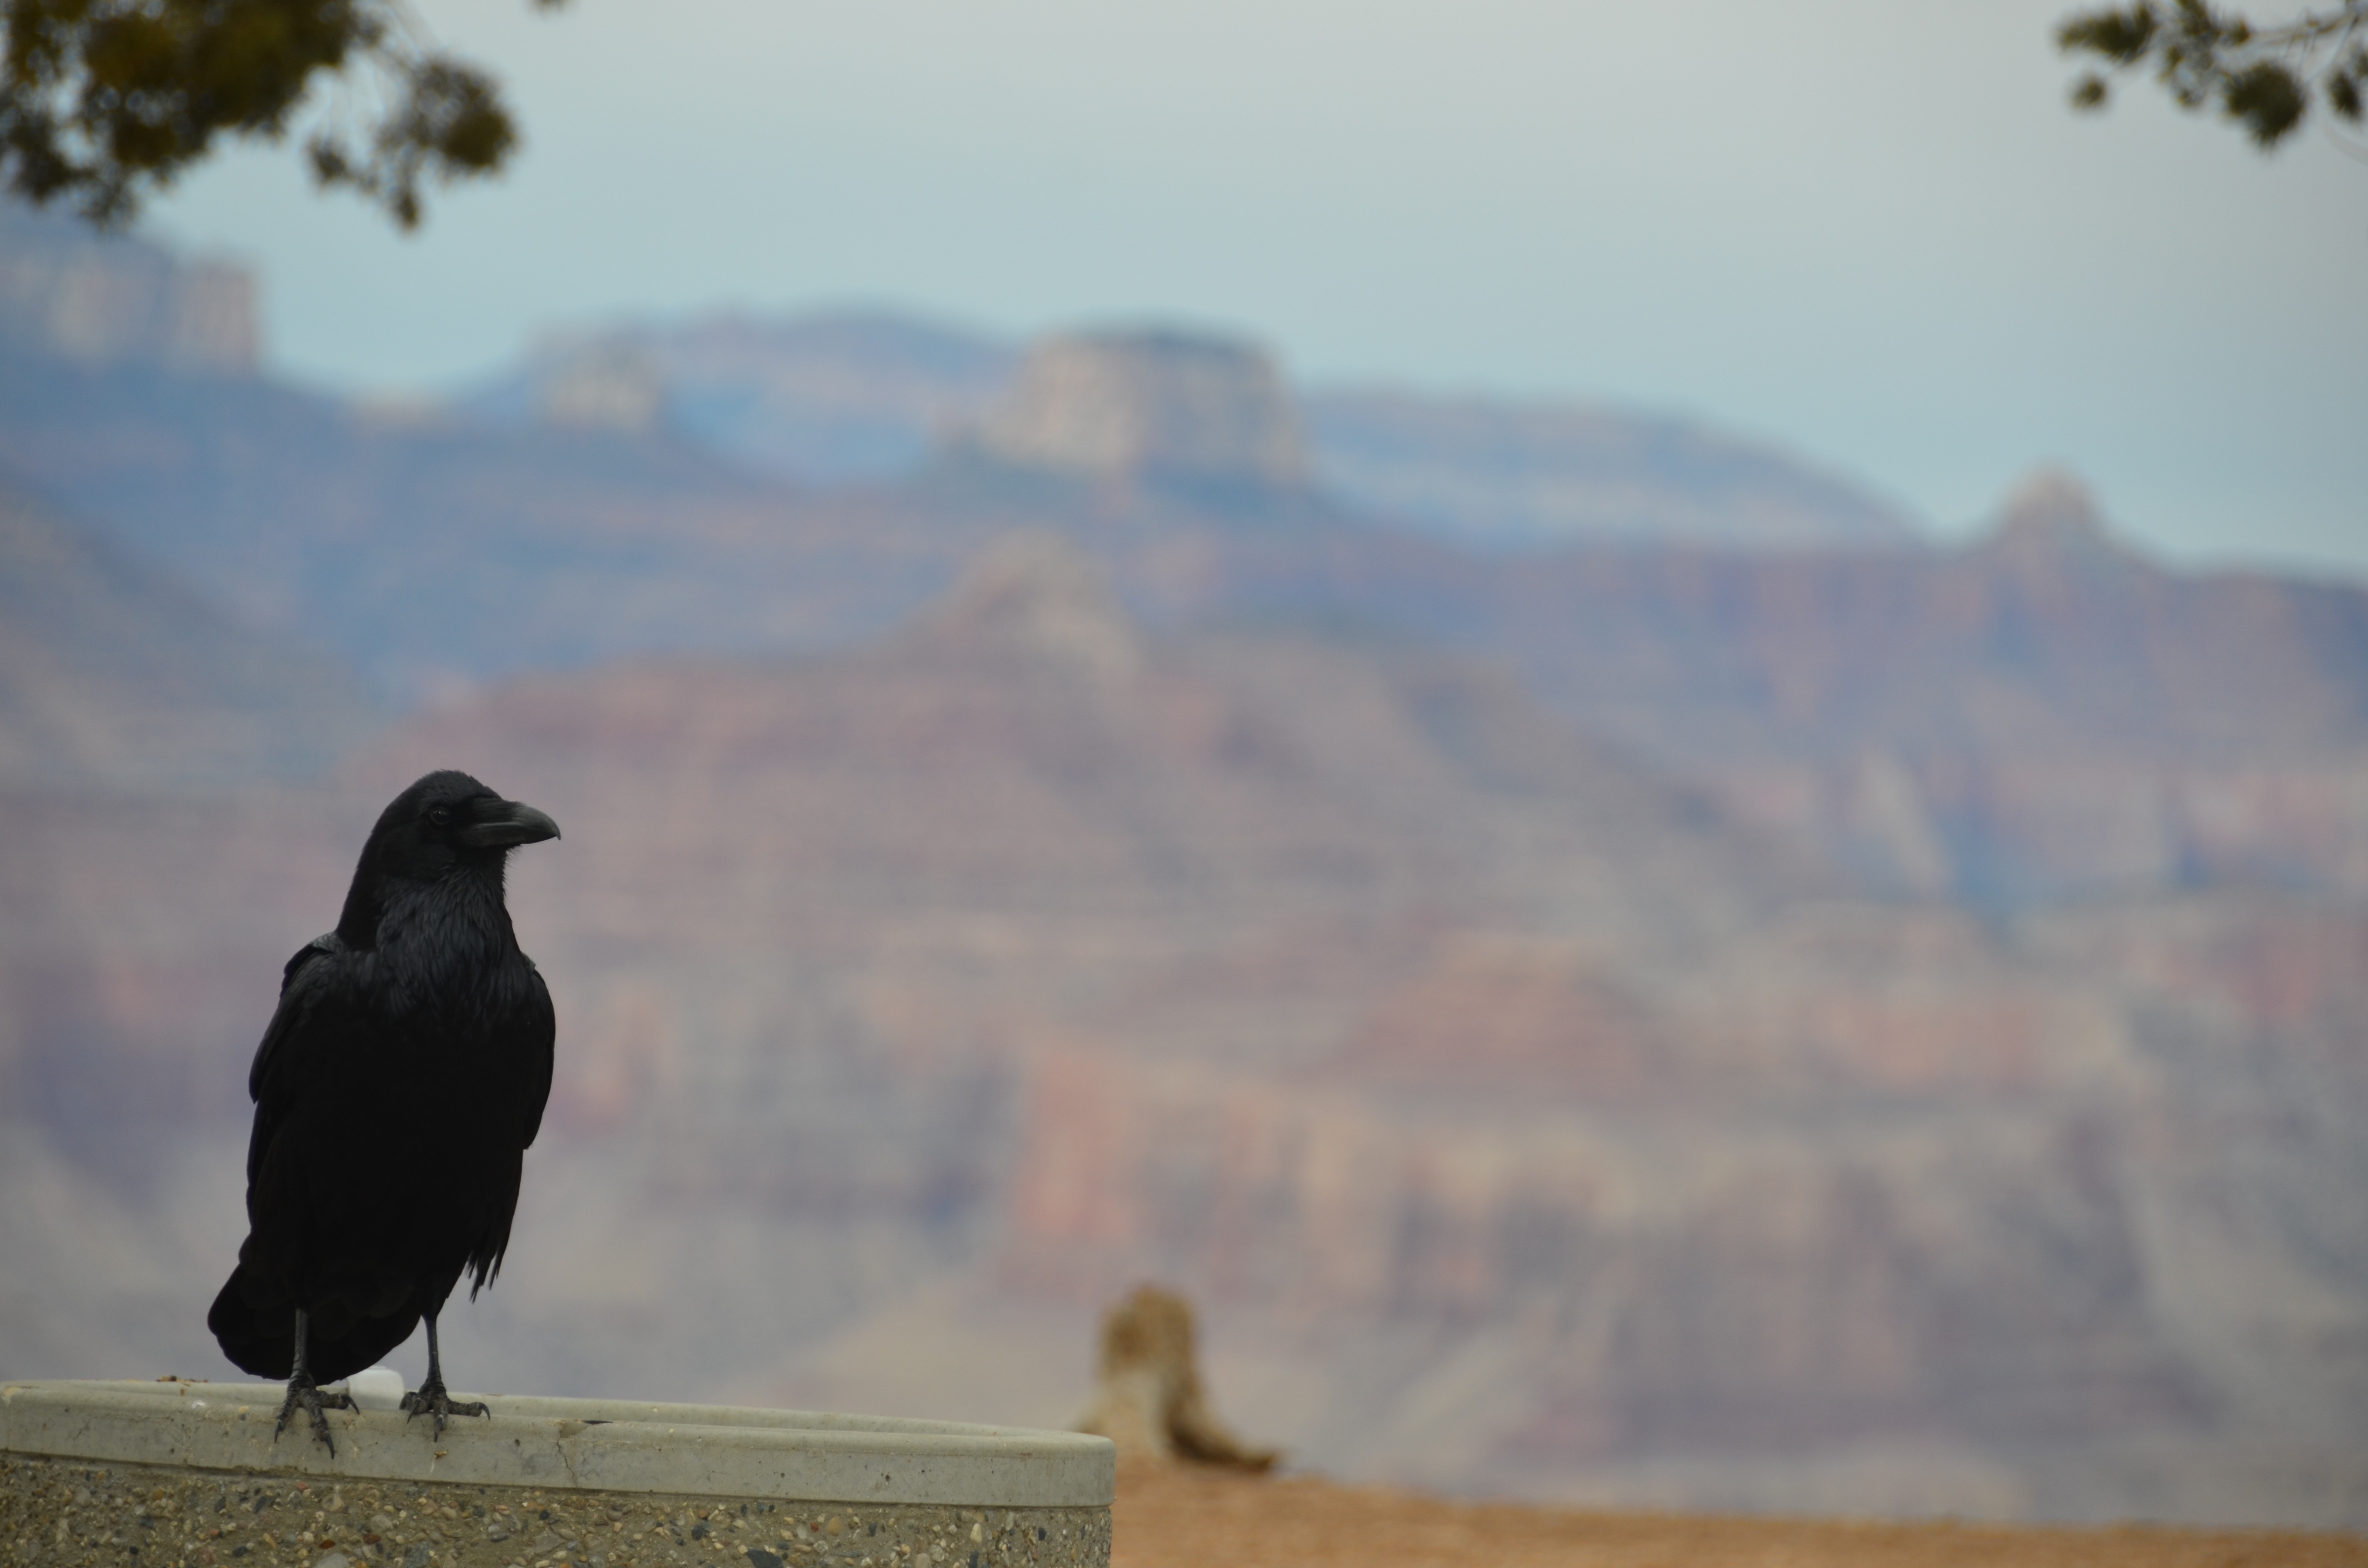
bird, morning, fauna, focus, determination, planning, perching bird